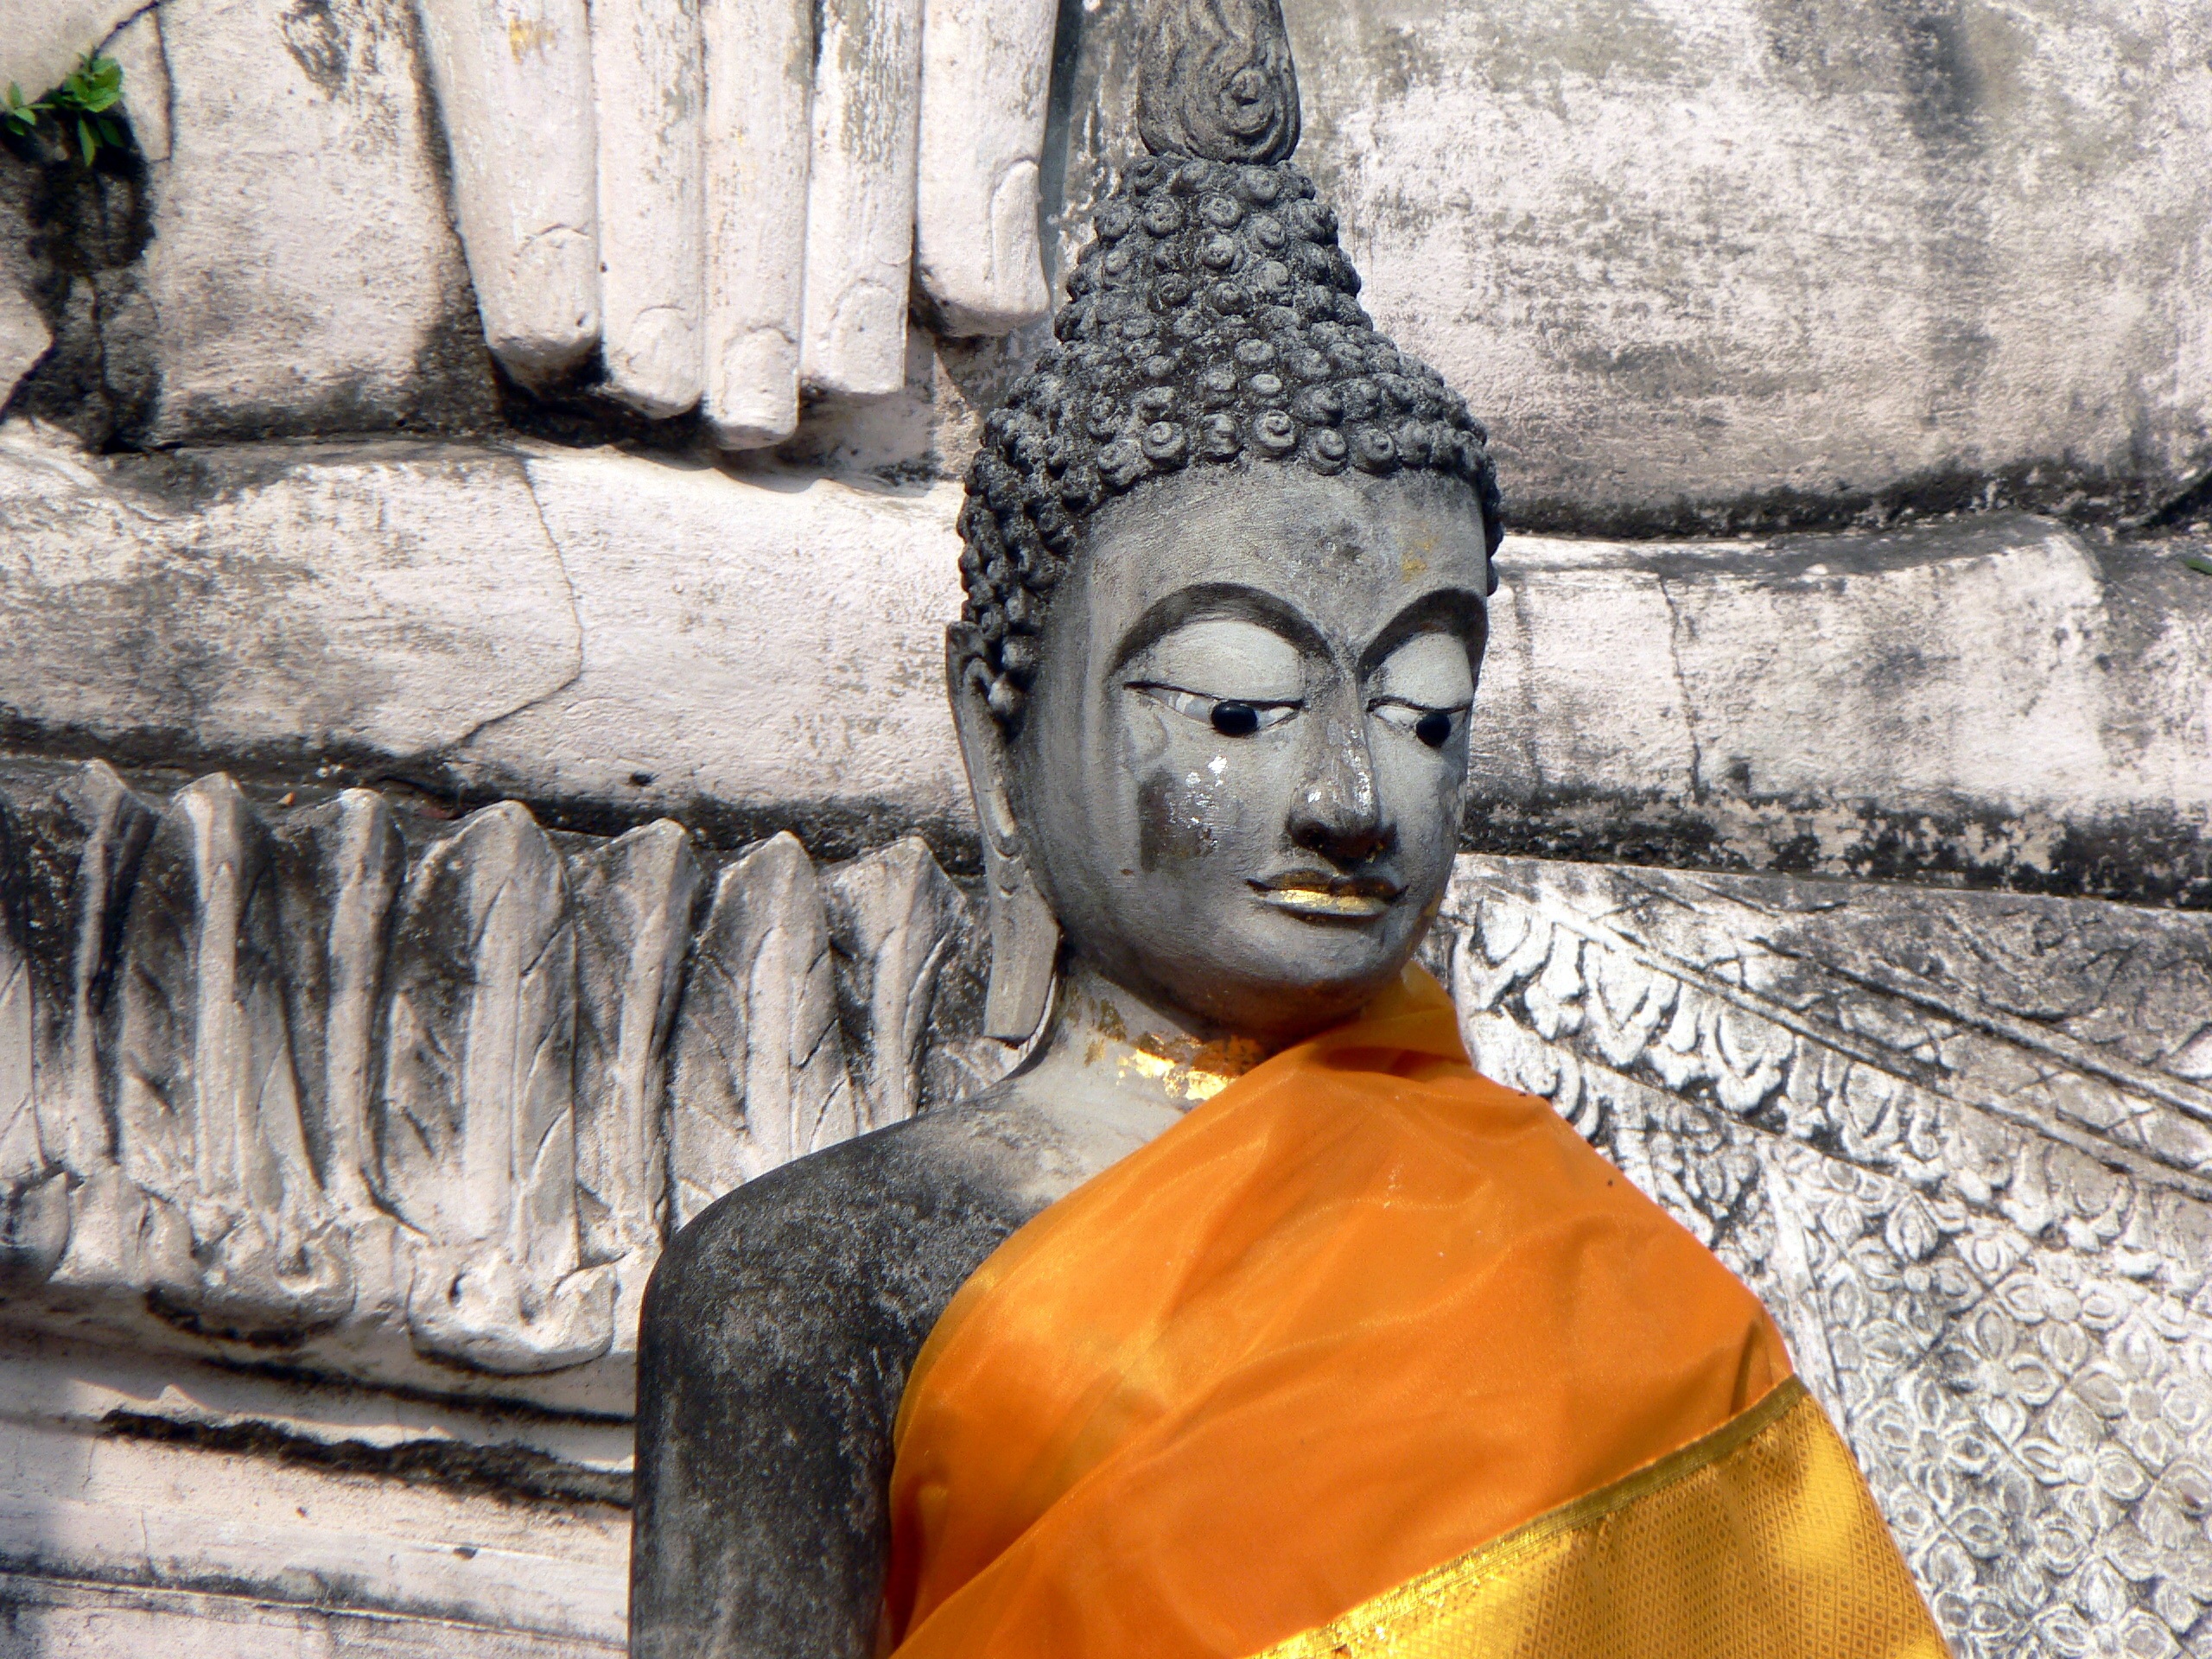
monument, statue, religion, thailand, sculpture, art, temple, buddha, serenity, carving, gautama buddha, ancient history, sukhotai